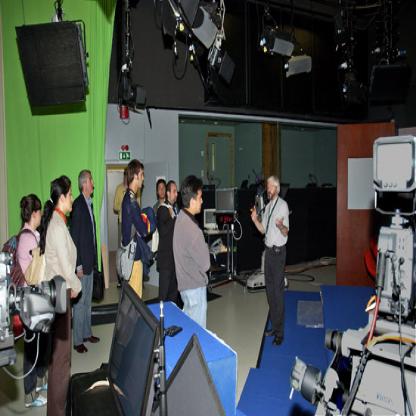
Scene: Indoor